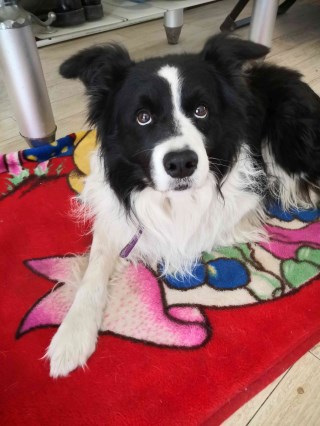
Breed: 2594-n000109-Border_collie